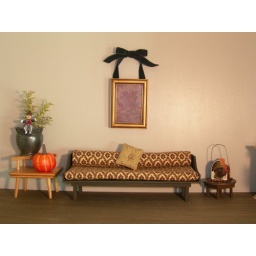
moms couch in house